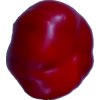
Label: red_pepper